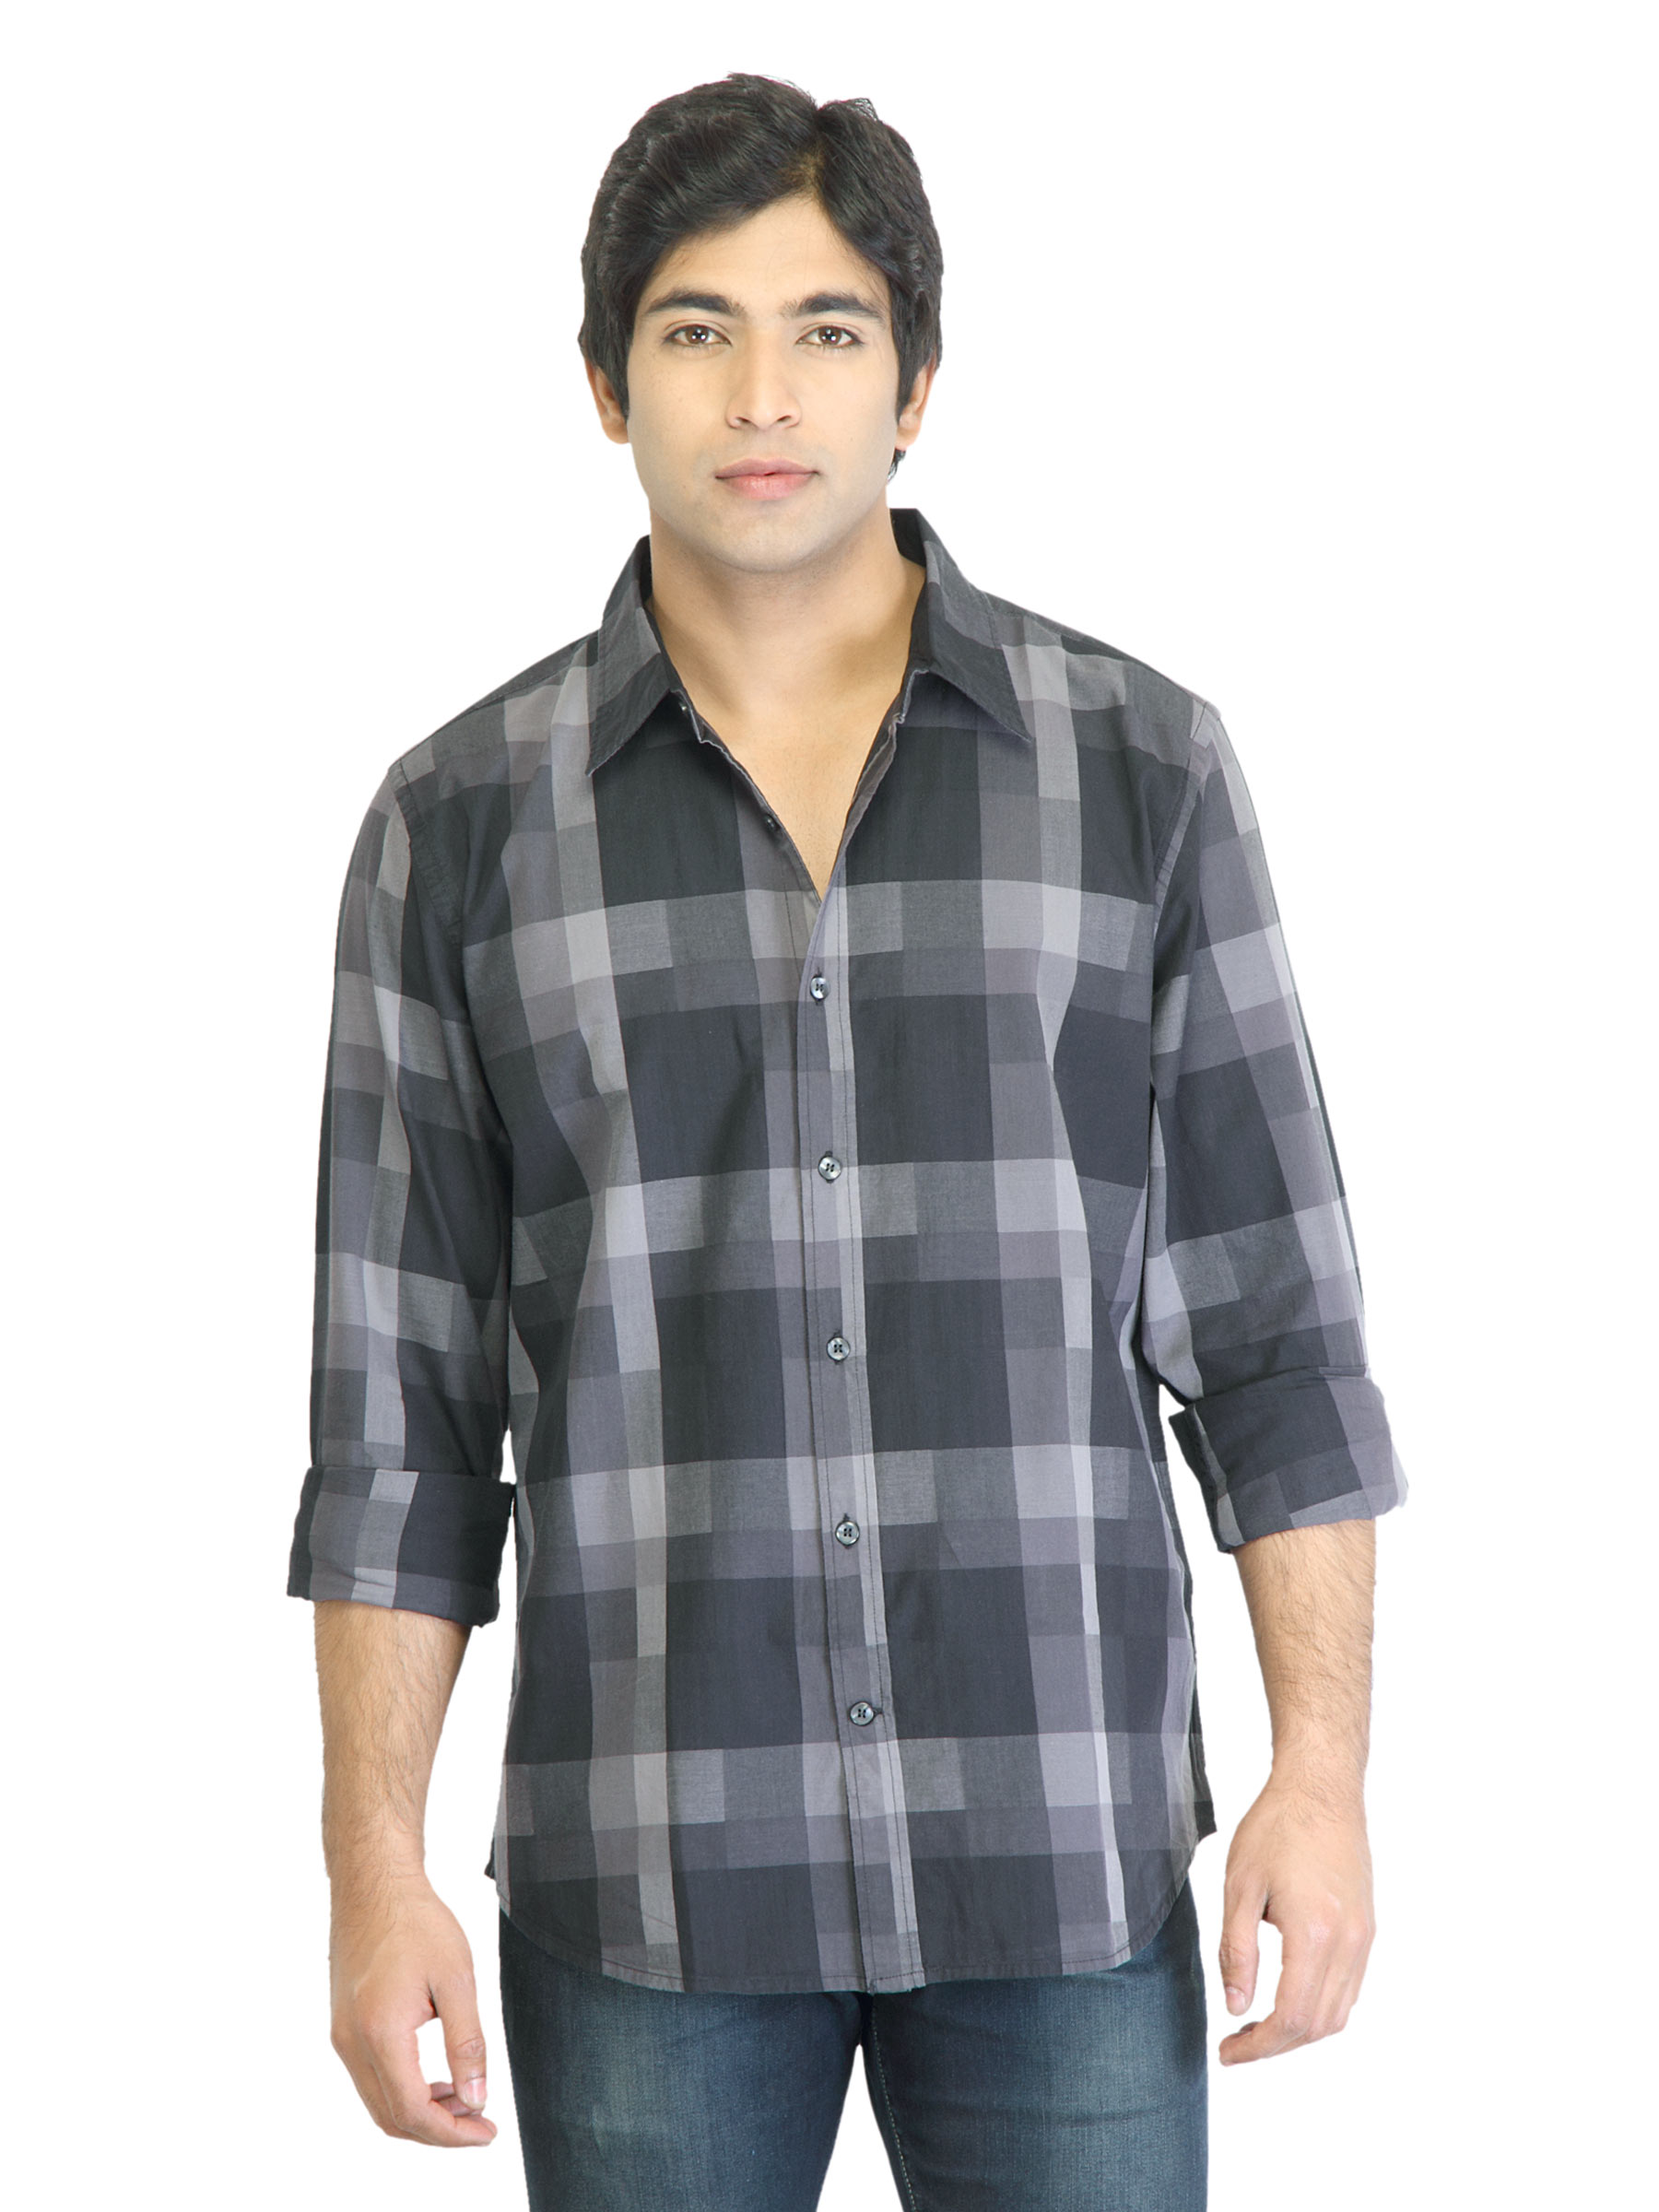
United Colors of Benetton Men Black Check Shirt
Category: Apparel / Topwear / Shirts
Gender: Men
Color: Black
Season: Fall 2011
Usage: Casual